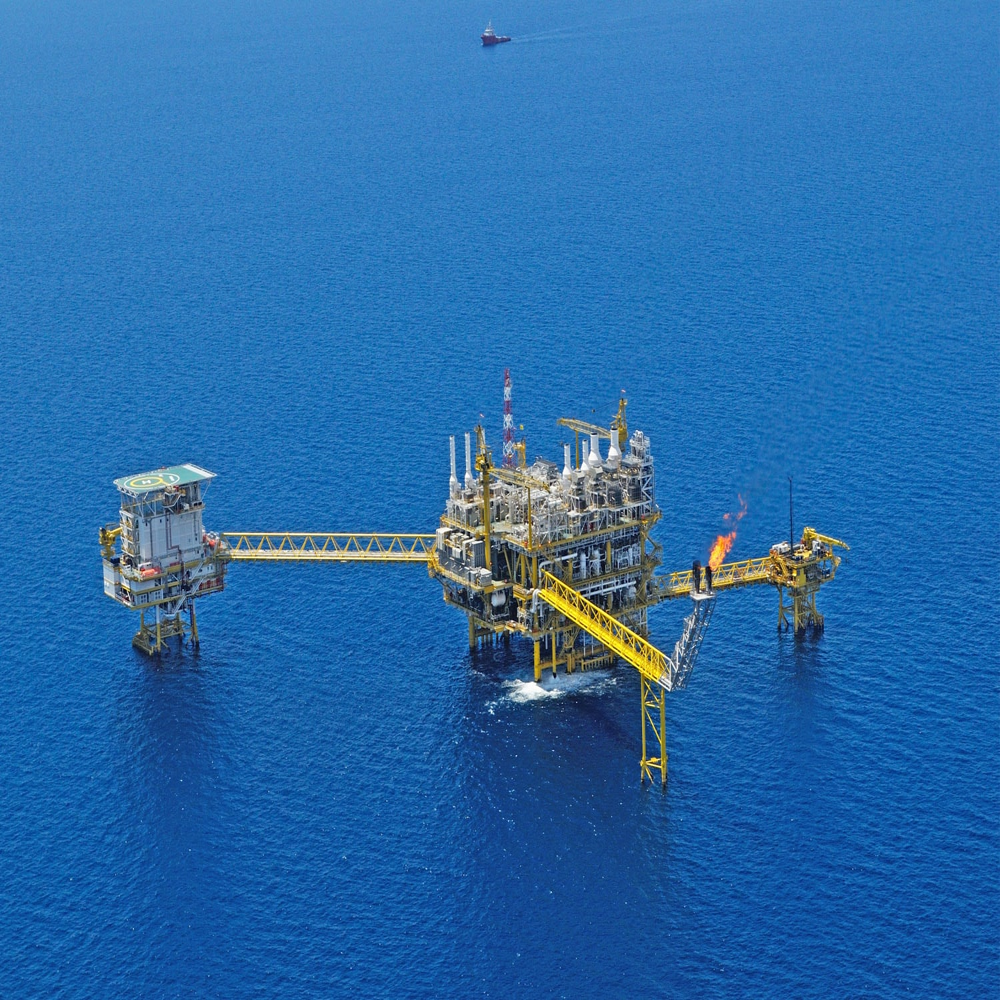
Body of water present: yes
Land polluted: no
Water polluted: no
Pollution percentage: 0%